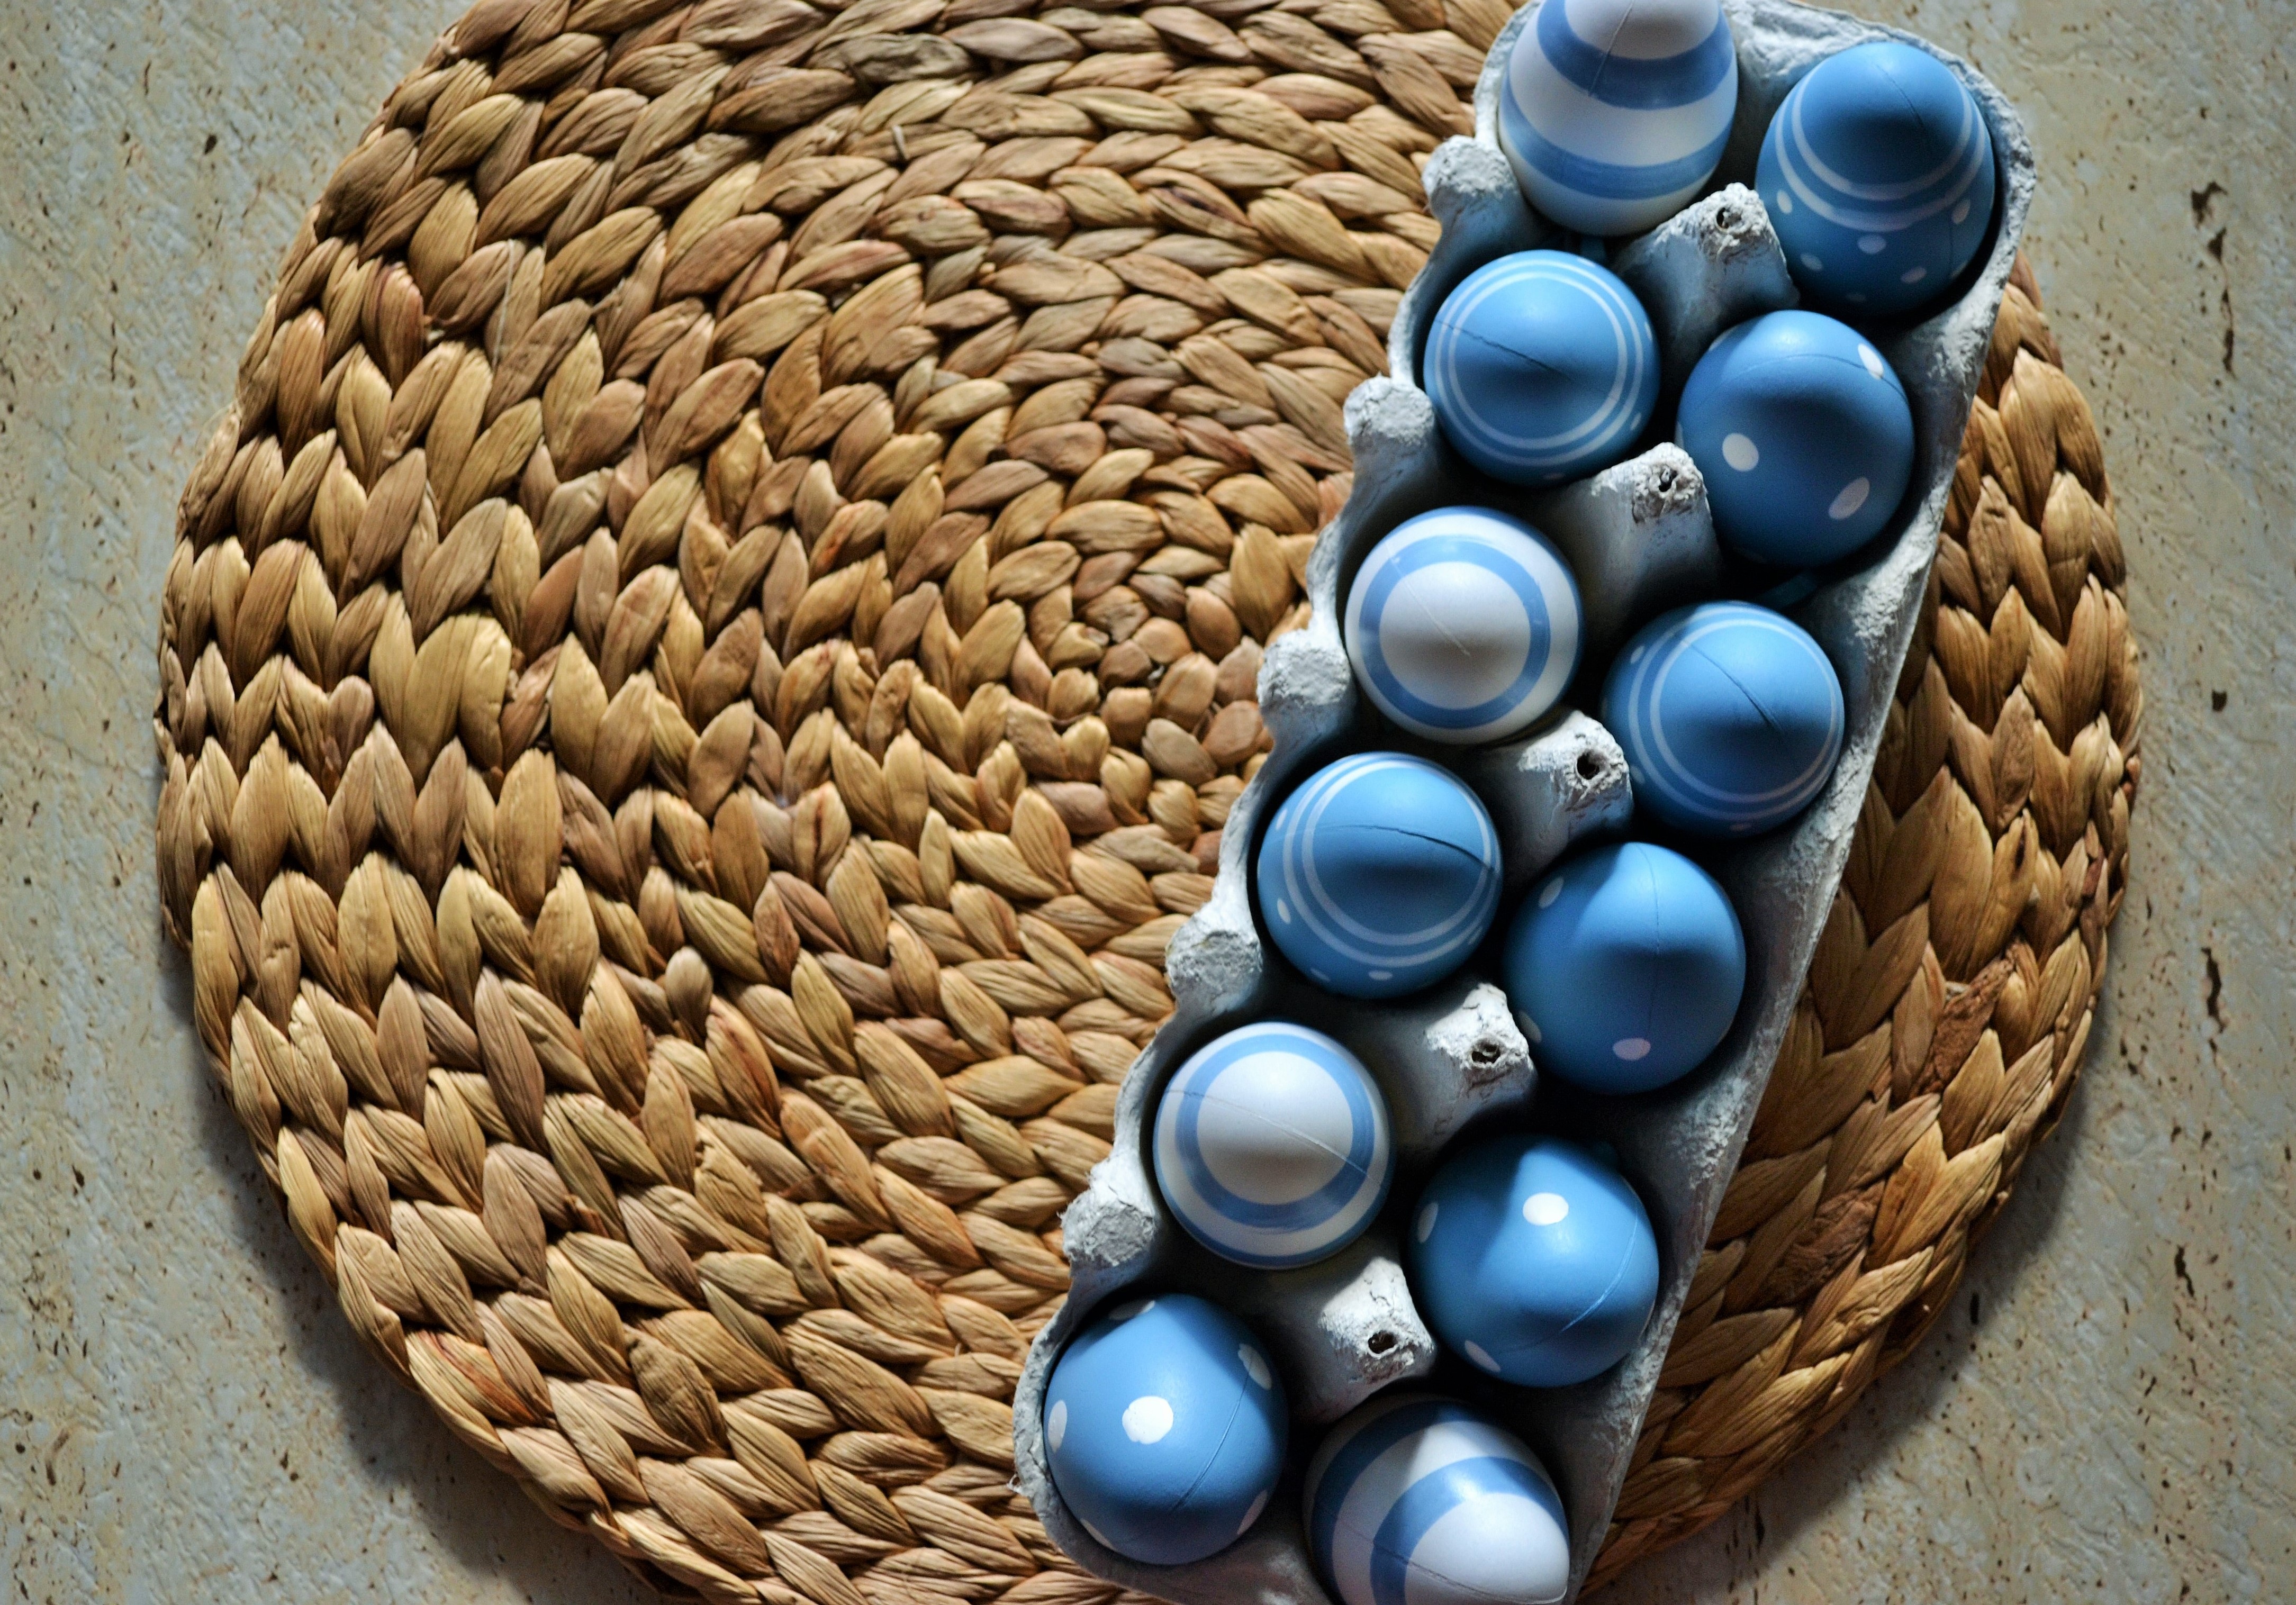
white, celebration, holiday, bead, material, egg, jewellery, art, easter, traditional, easter egg, flat lay, easter time, fashion accessory